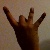
The image shows a hand gesture representing the number 8 in Indian Sign Language.